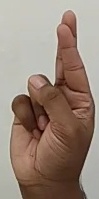
ASL sign: R